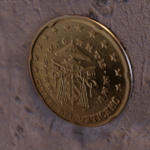
Coin value: 20cents
Country: va
Edition: SedeVacan